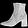
Label: Ankle boot